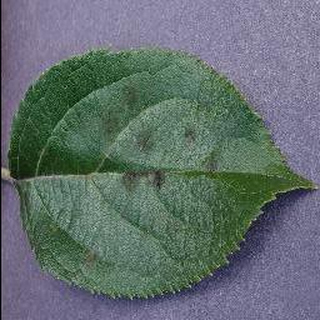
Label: apple_apple_scab